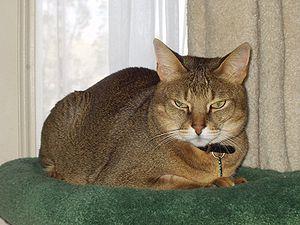
Le Chausie est une race de chat originaire des États-Unis. Ce chat est caractérisé par son physique se rapprochant de celui du Chaus.
La liste des races de chats ci-dessous se présente par ordre alphabétique.